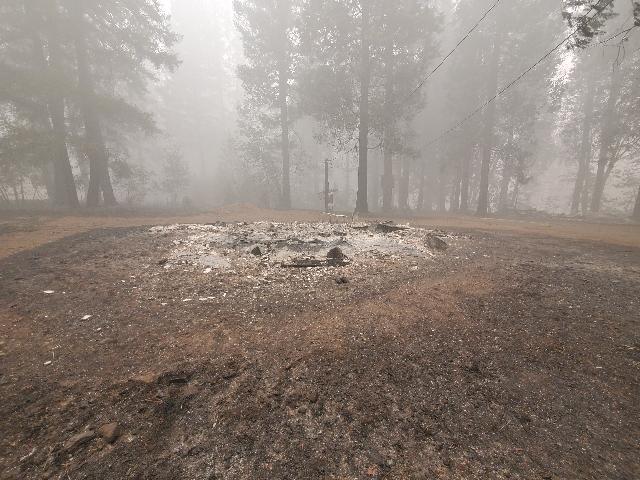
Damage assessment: destroyed